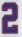
Number: 2